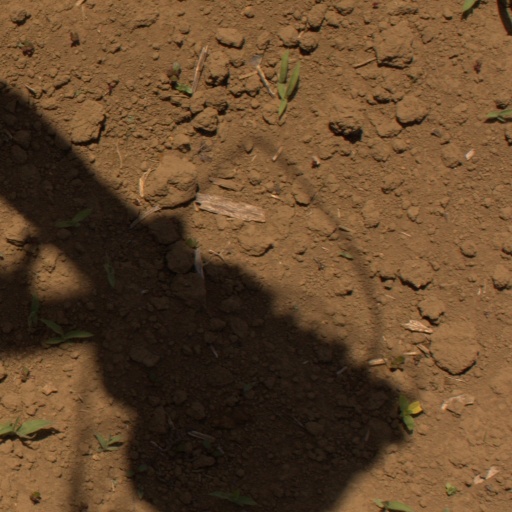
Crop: Jerusalem artichoke